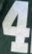
Number: 4